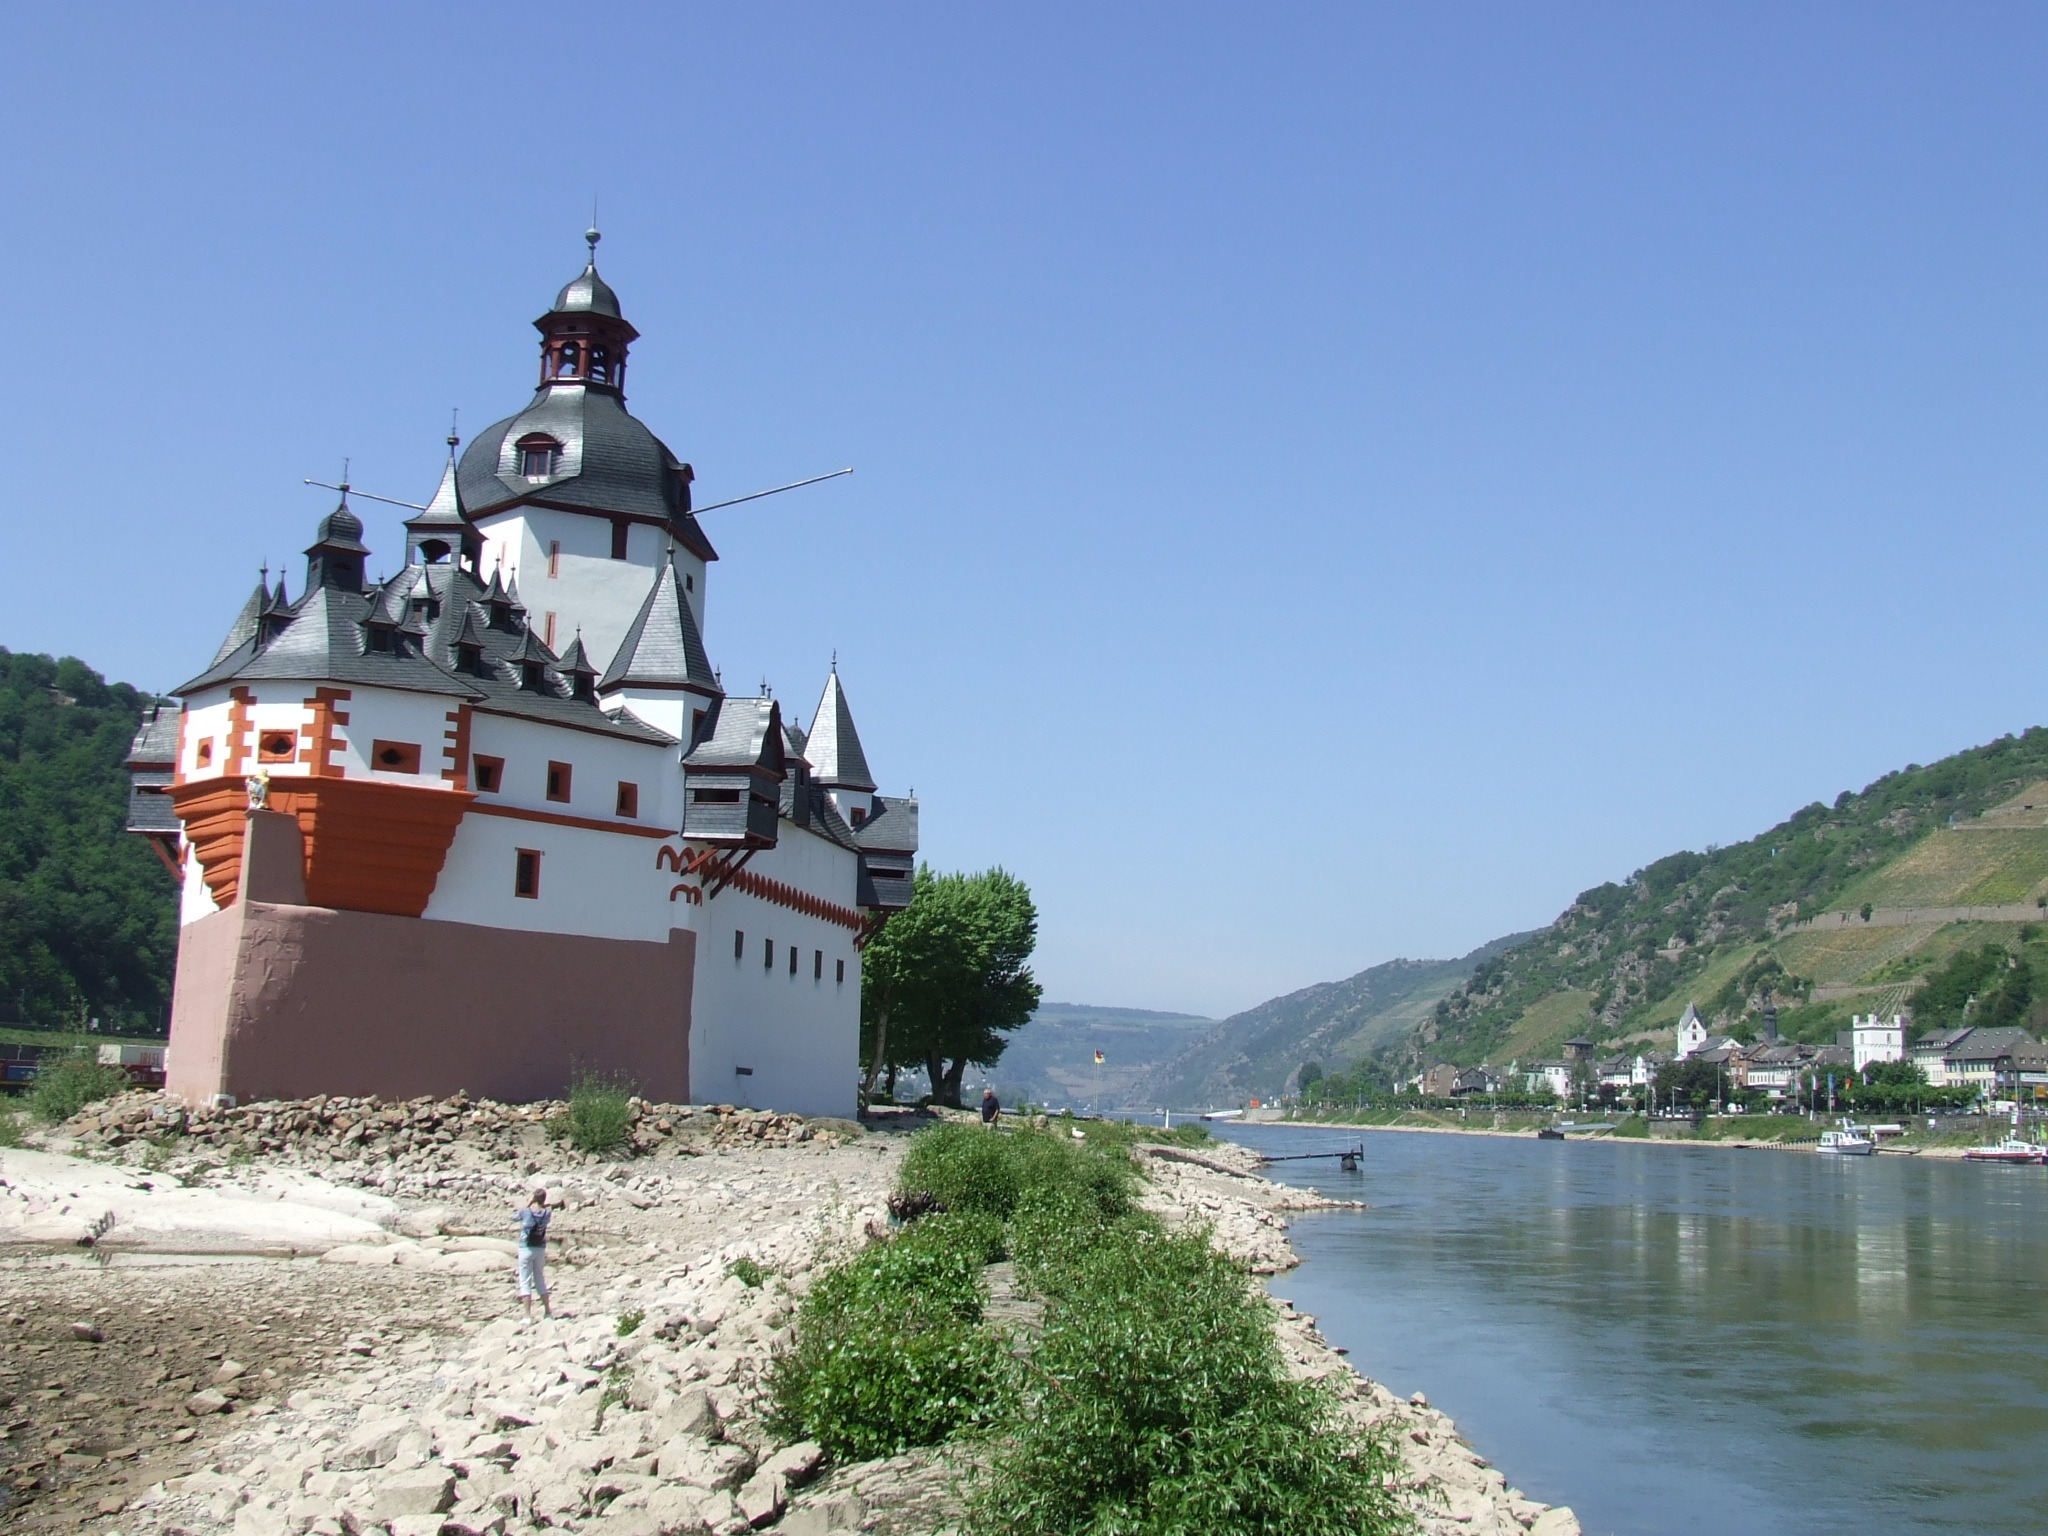
sea, coast, river, vacation, vehicle, tower, bay, castle, tourism, waterway, germany, rhine, palatinate, customs, pfalzgrafenstein, kaub